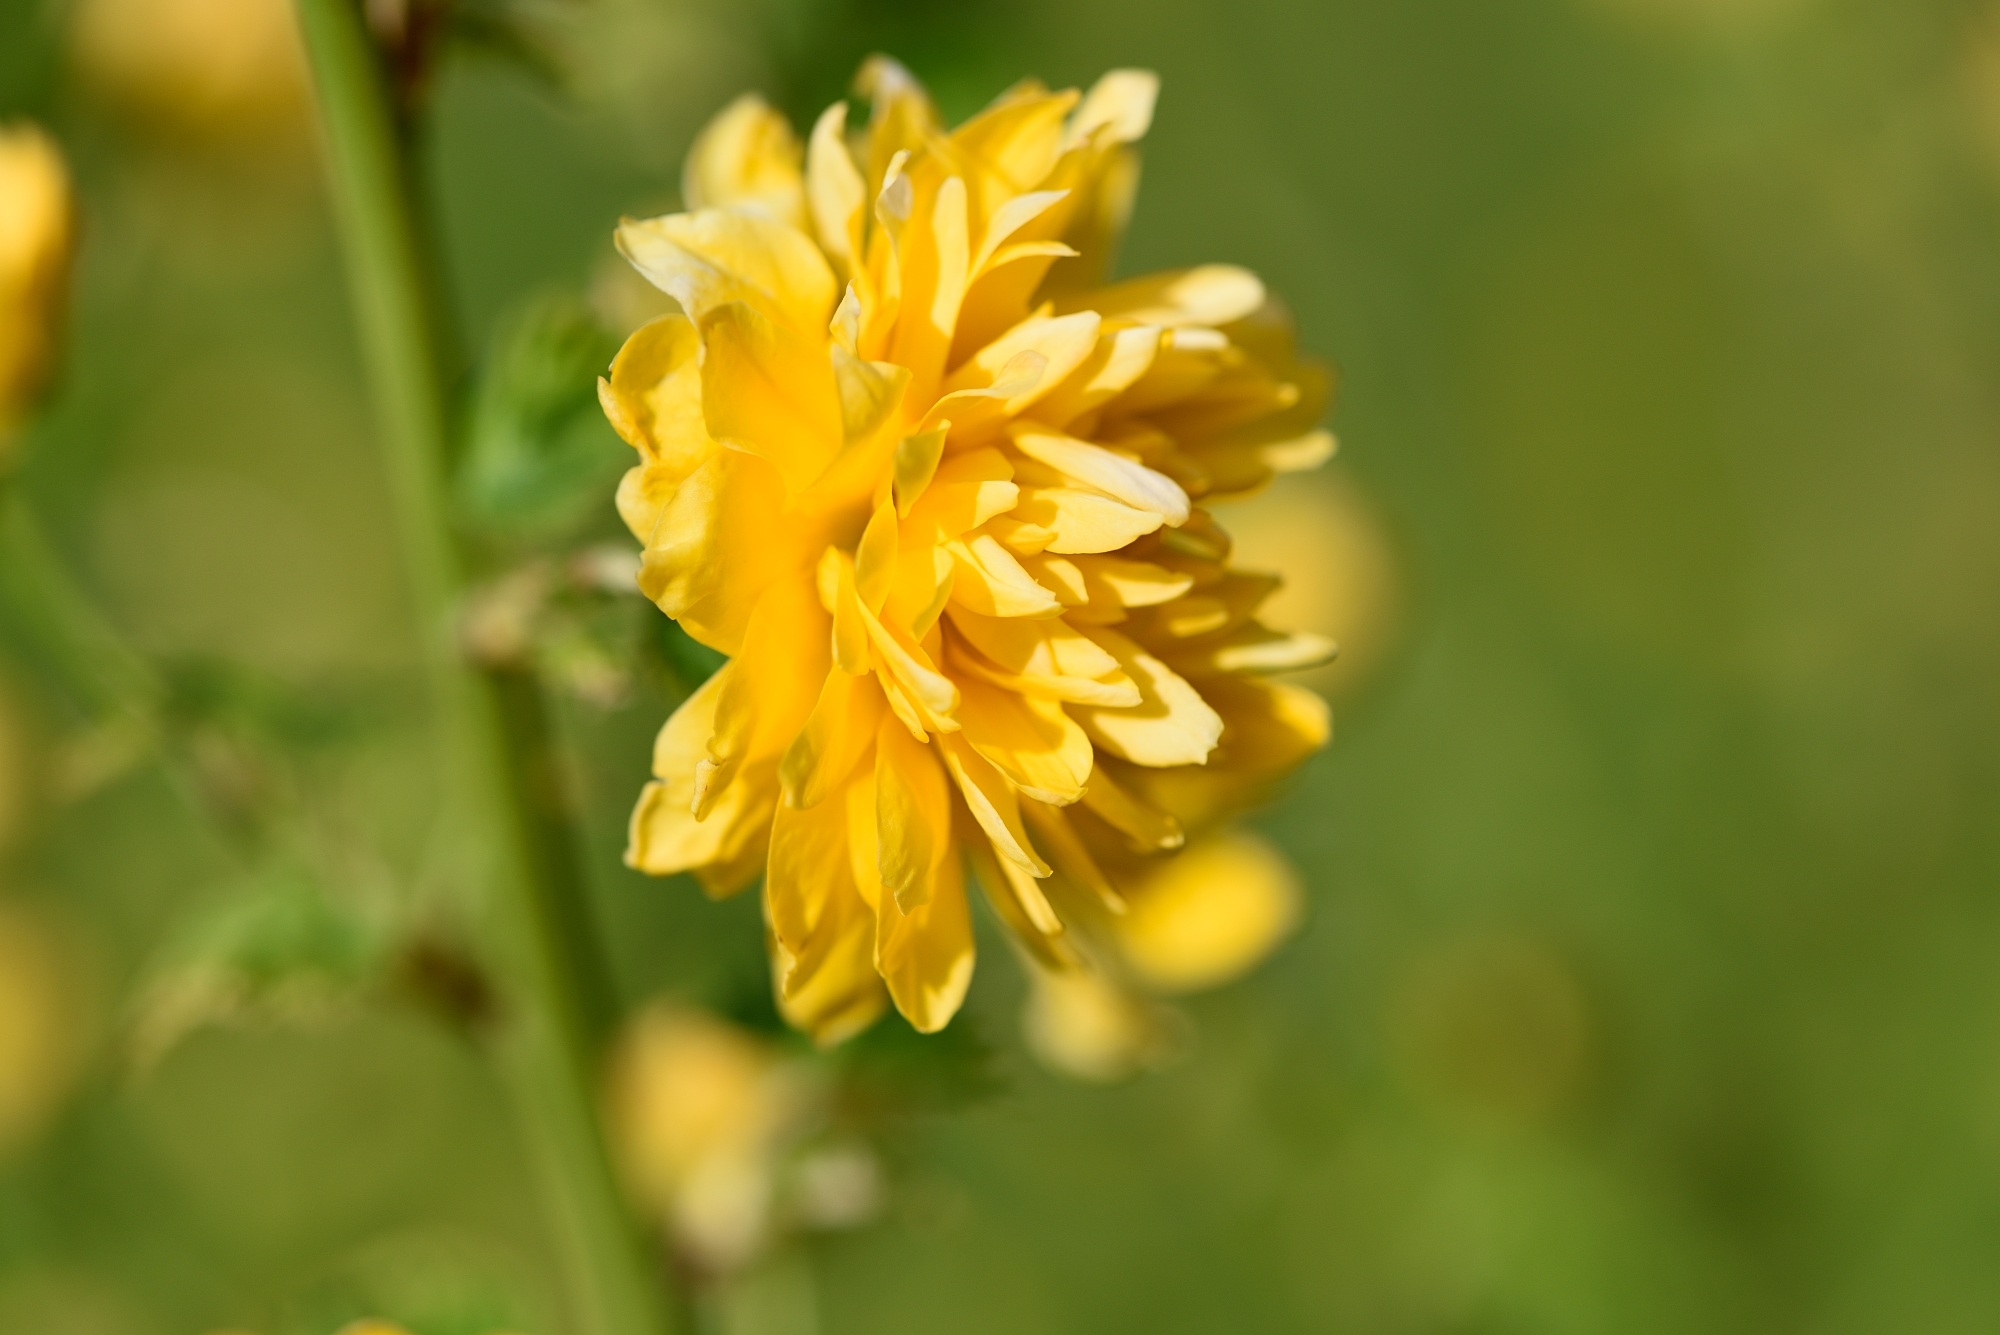
blossom, plant, meadow, prairie, flower, petal, bush, spring, herb, produce, yellow, garden, close, flora, wildflower, flowers, nectar, macro photography, flowering plant, daisy family, ranunkel shrub, land plant